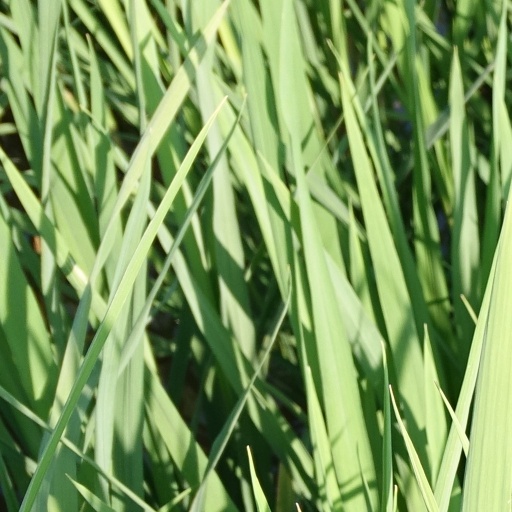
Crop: rice